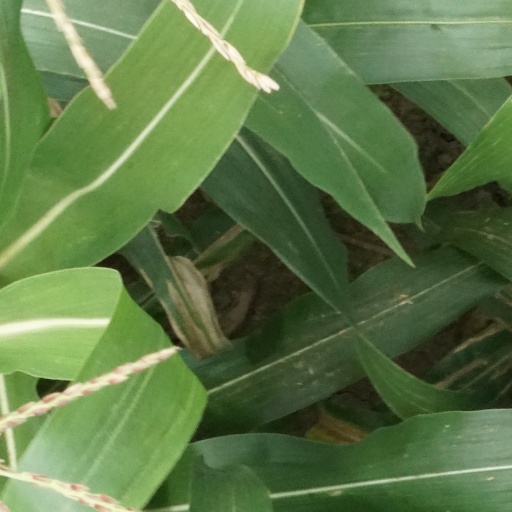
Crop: maize; corn